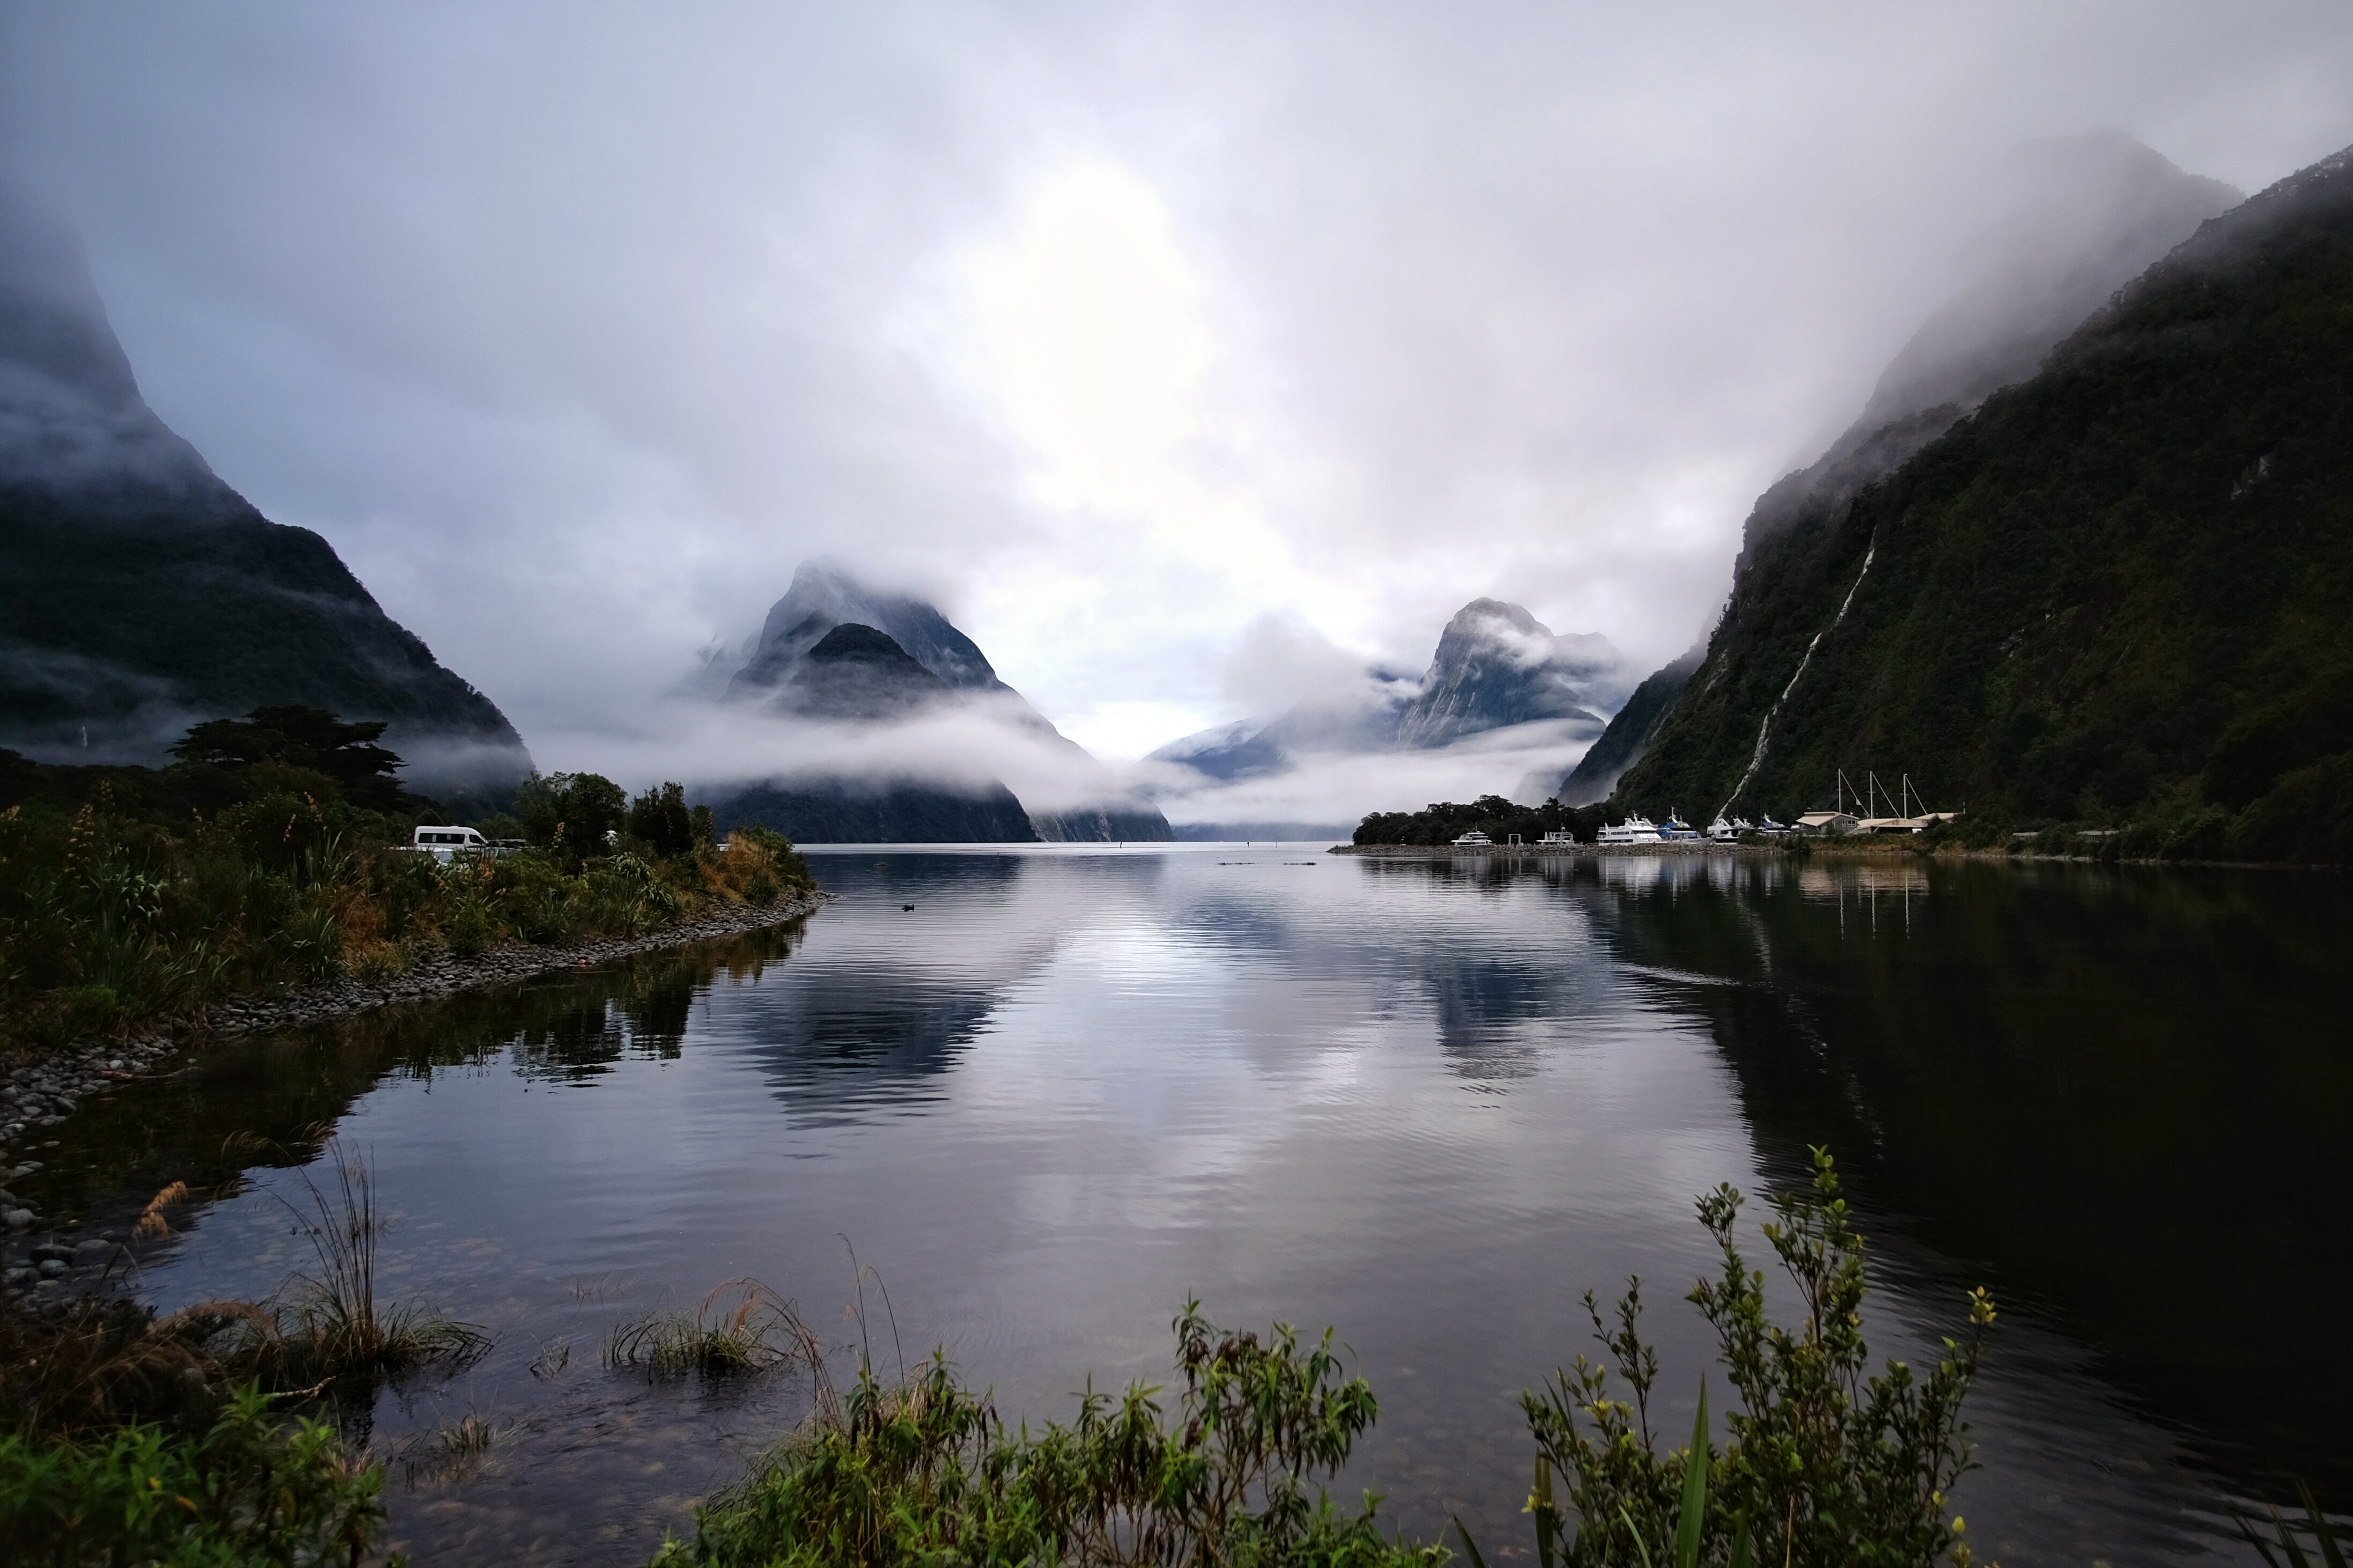
landscape, water, nature, mountain, cloud, mist, morning, lake, river, mountain range, reflection, fjord, reservoir, highland, body of water, loch, landform, geographical feature, atmospheric phenomenon, mountainous landforms, glacial landform